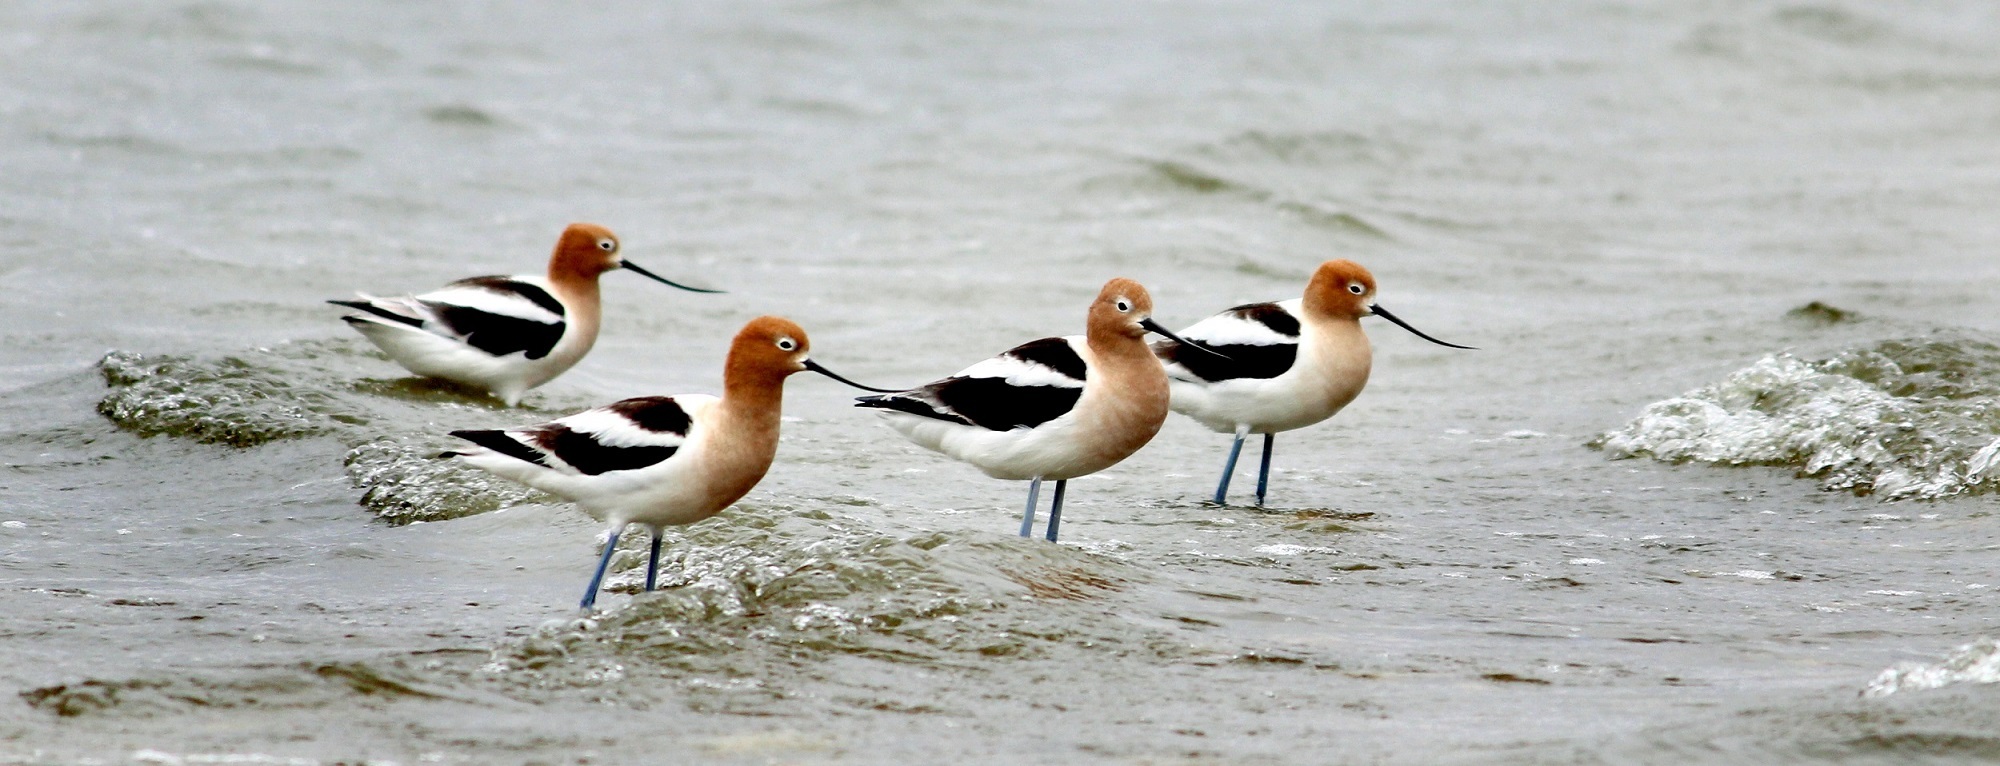
beach, coast, water, nature, bird, seabird, wildlife, portrait, fauna, outdoors, birds, wading, vertebrate, shorebirds, water bird, shorebird, american avocets